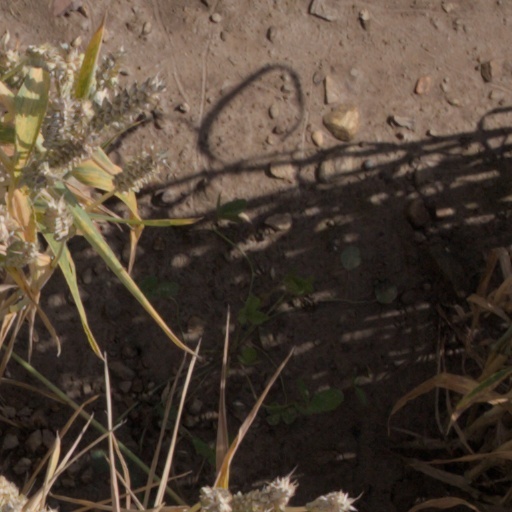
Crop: wheat